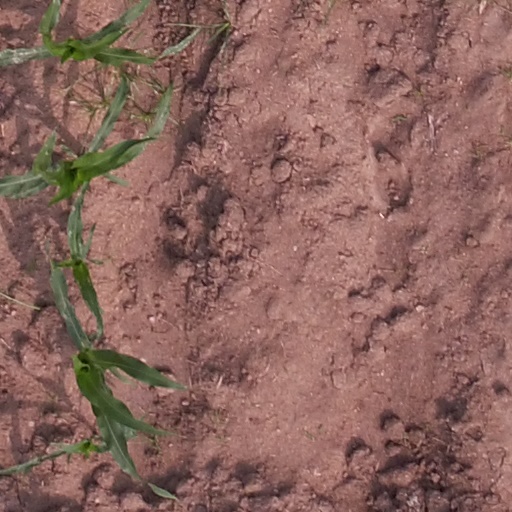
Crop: maize; corn